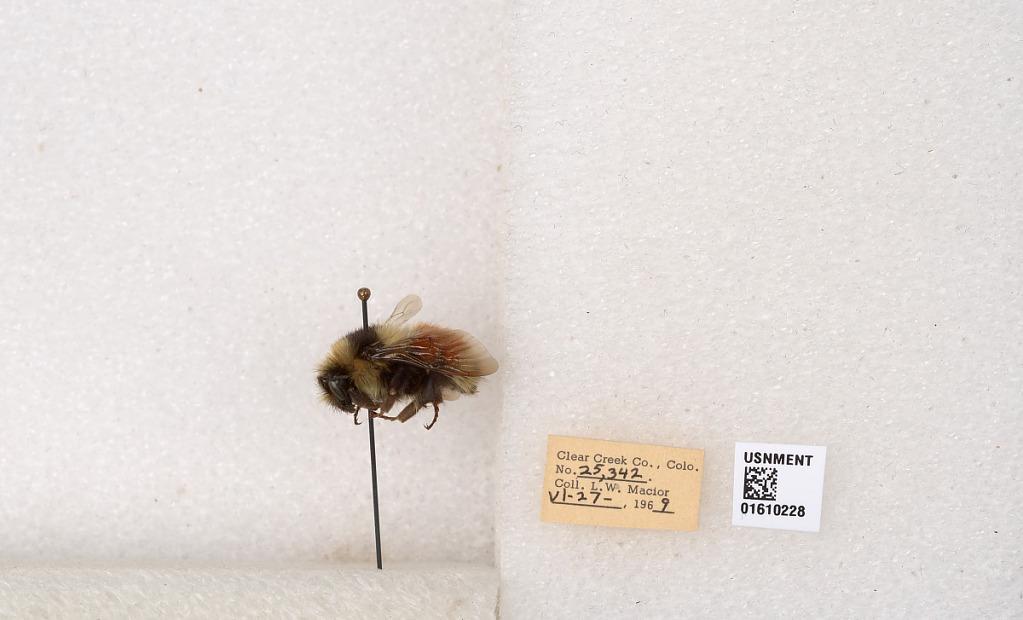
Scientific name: Bombus (Pyrobombus) sylvicola Kirby
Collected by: L. Macior
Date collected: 1969-6-27
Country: United States
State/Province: Colorado
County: Clear Creek
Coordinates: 39.6891, -105.644